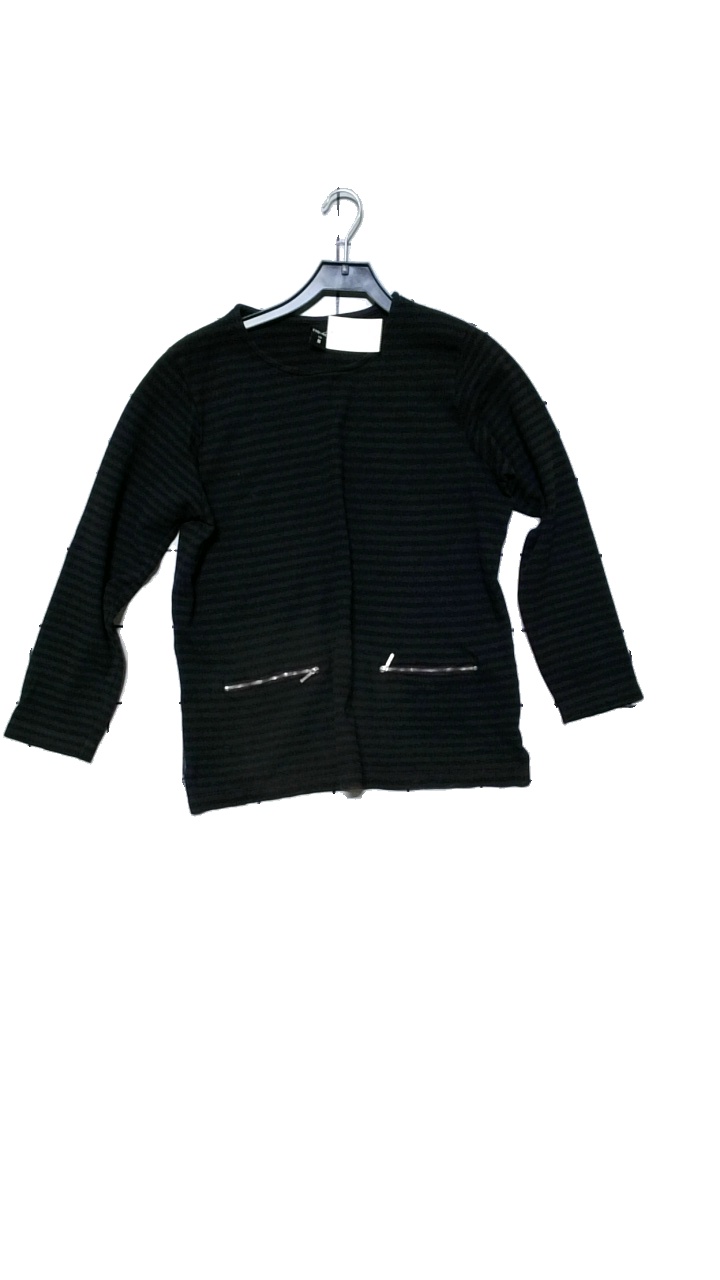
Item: Top (Ladies)
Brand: Rapido
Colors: Purple, Black
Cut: C-collar
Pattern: Striped
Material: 95% cotton, 5% lycra
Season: All
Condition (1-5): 3
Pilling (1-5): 4
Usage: Reuse
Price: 50-100